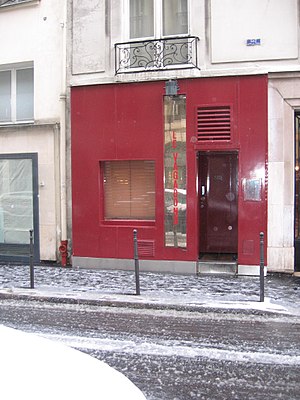
Jean-Noël Pancrazi / Biografi / Litterær karriere
Le Vagabond, bar gay de la rue Thérèse à Paris.
Jean-Noël Pancrazi er en fransk forfatter.